Tom DeLonge

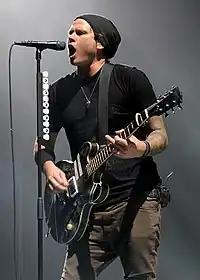
DeLonge in 2011

Thomas Matthew DeLonge (born December 13, 1975) is an American musician best known as the co-founder, co-lead vocalist, and guitarist of the rock band Blink-182 across three stints (1992–2005, 2009–2015, and since 2022). He is also the lead vocalist and guitarist of the rock band Angels & Airwaves, which he formed in 2005 after his first departure from Blink-182. DeLonge is noted for his distinctive nasal singing voice.